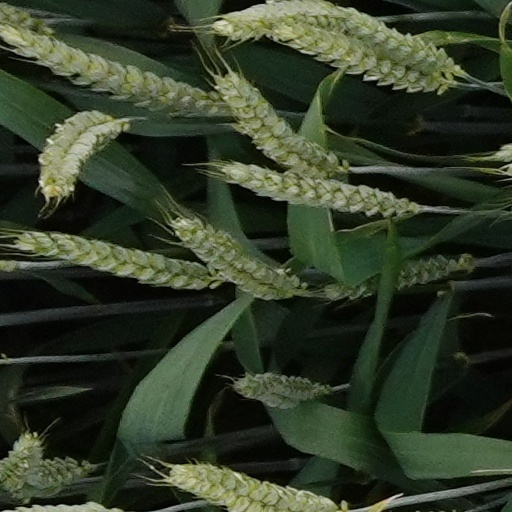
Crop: wheat